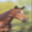
Label: horse